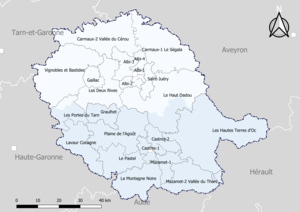
Carte du découpage cantonal du département du Tarn (France), avec en surimpression les arrondissements (en nuances de bleu) - Carte arrêtée au 1er janvier 2019.
Le département du Tarn compte 23 cantons depuis le redécoupage cantonal de 2014.